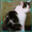
Label: cat